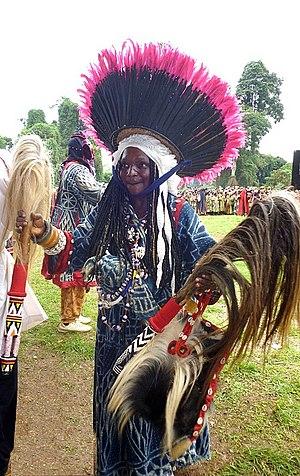
Femme ""Mafo"" Funérailles d'un chef bamiléké - Ouest Cameroun This is an image of Cultural Fashion or Adornment from Cameroon"
Bafoussam est une ville du Cameroun, le chef-lieu de la région de l'Ouest, le chef-lieu du département de la Mifi et l'un des trois arrondissements du département de la Mifi. Elle a été érigée en Communauté urbaine de Bafoussam en 2008. Située en pays Bamiléké, Bafoussam est à la fois ville et village du peuple du même nom.
Les coiffes bamilékées sont des apparats vestimentaires utilisés lors de diverses occasions souvent festives.
Lafé-Baleng est un village de l'ouest Cameroun, en 'pays' Bamiléké.